CNR Radio

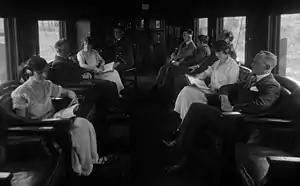
Passengers in a CN radio car, listening to broadcast programming in 1927, the first year of national service

While most programming was produced locally, increasingly there was a trend towards centralization and producing content with a national scope. Programming consisted largely of live music, drama, educational broadcasts, children's programming and simulcasts of American programming. Canada's first regular radio drama was "CNRV Players" produced at CNR Vancouver station CNRV by the CNR Drama Department from 1927 to 1932.